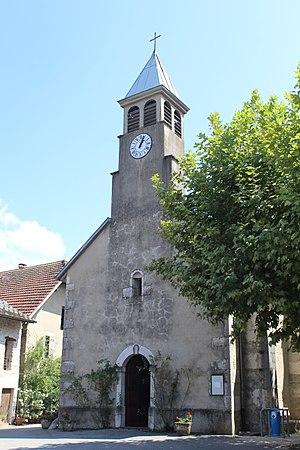
Église Saint-Martin de Saint-Champ, Saint-Champ-Chatonod.
Saint-Champ est une ancienne commune française, située dans le département de l'Ain en région Auvergne-Rhône-Alpes.